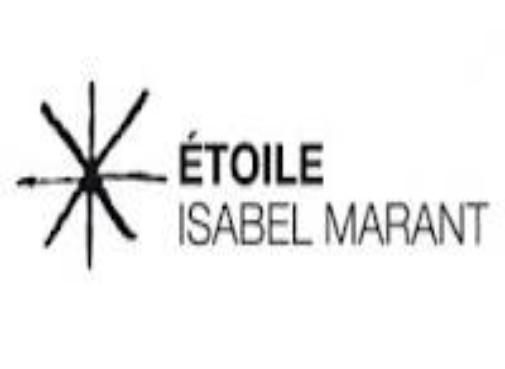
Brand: Isabel Maran-2
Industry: Clothes